John Whalley (theologian)

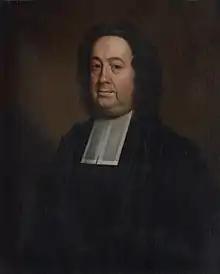
John Whalley

John Whalley (1699 – 12 December 1748) was an English academic at the University of Cambridge, clergyman, and poet.